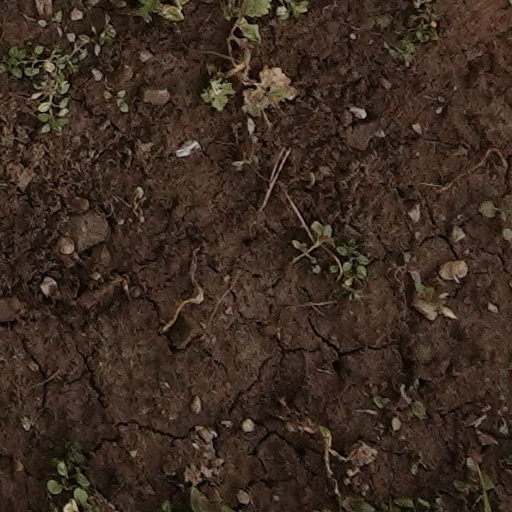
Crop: wheat